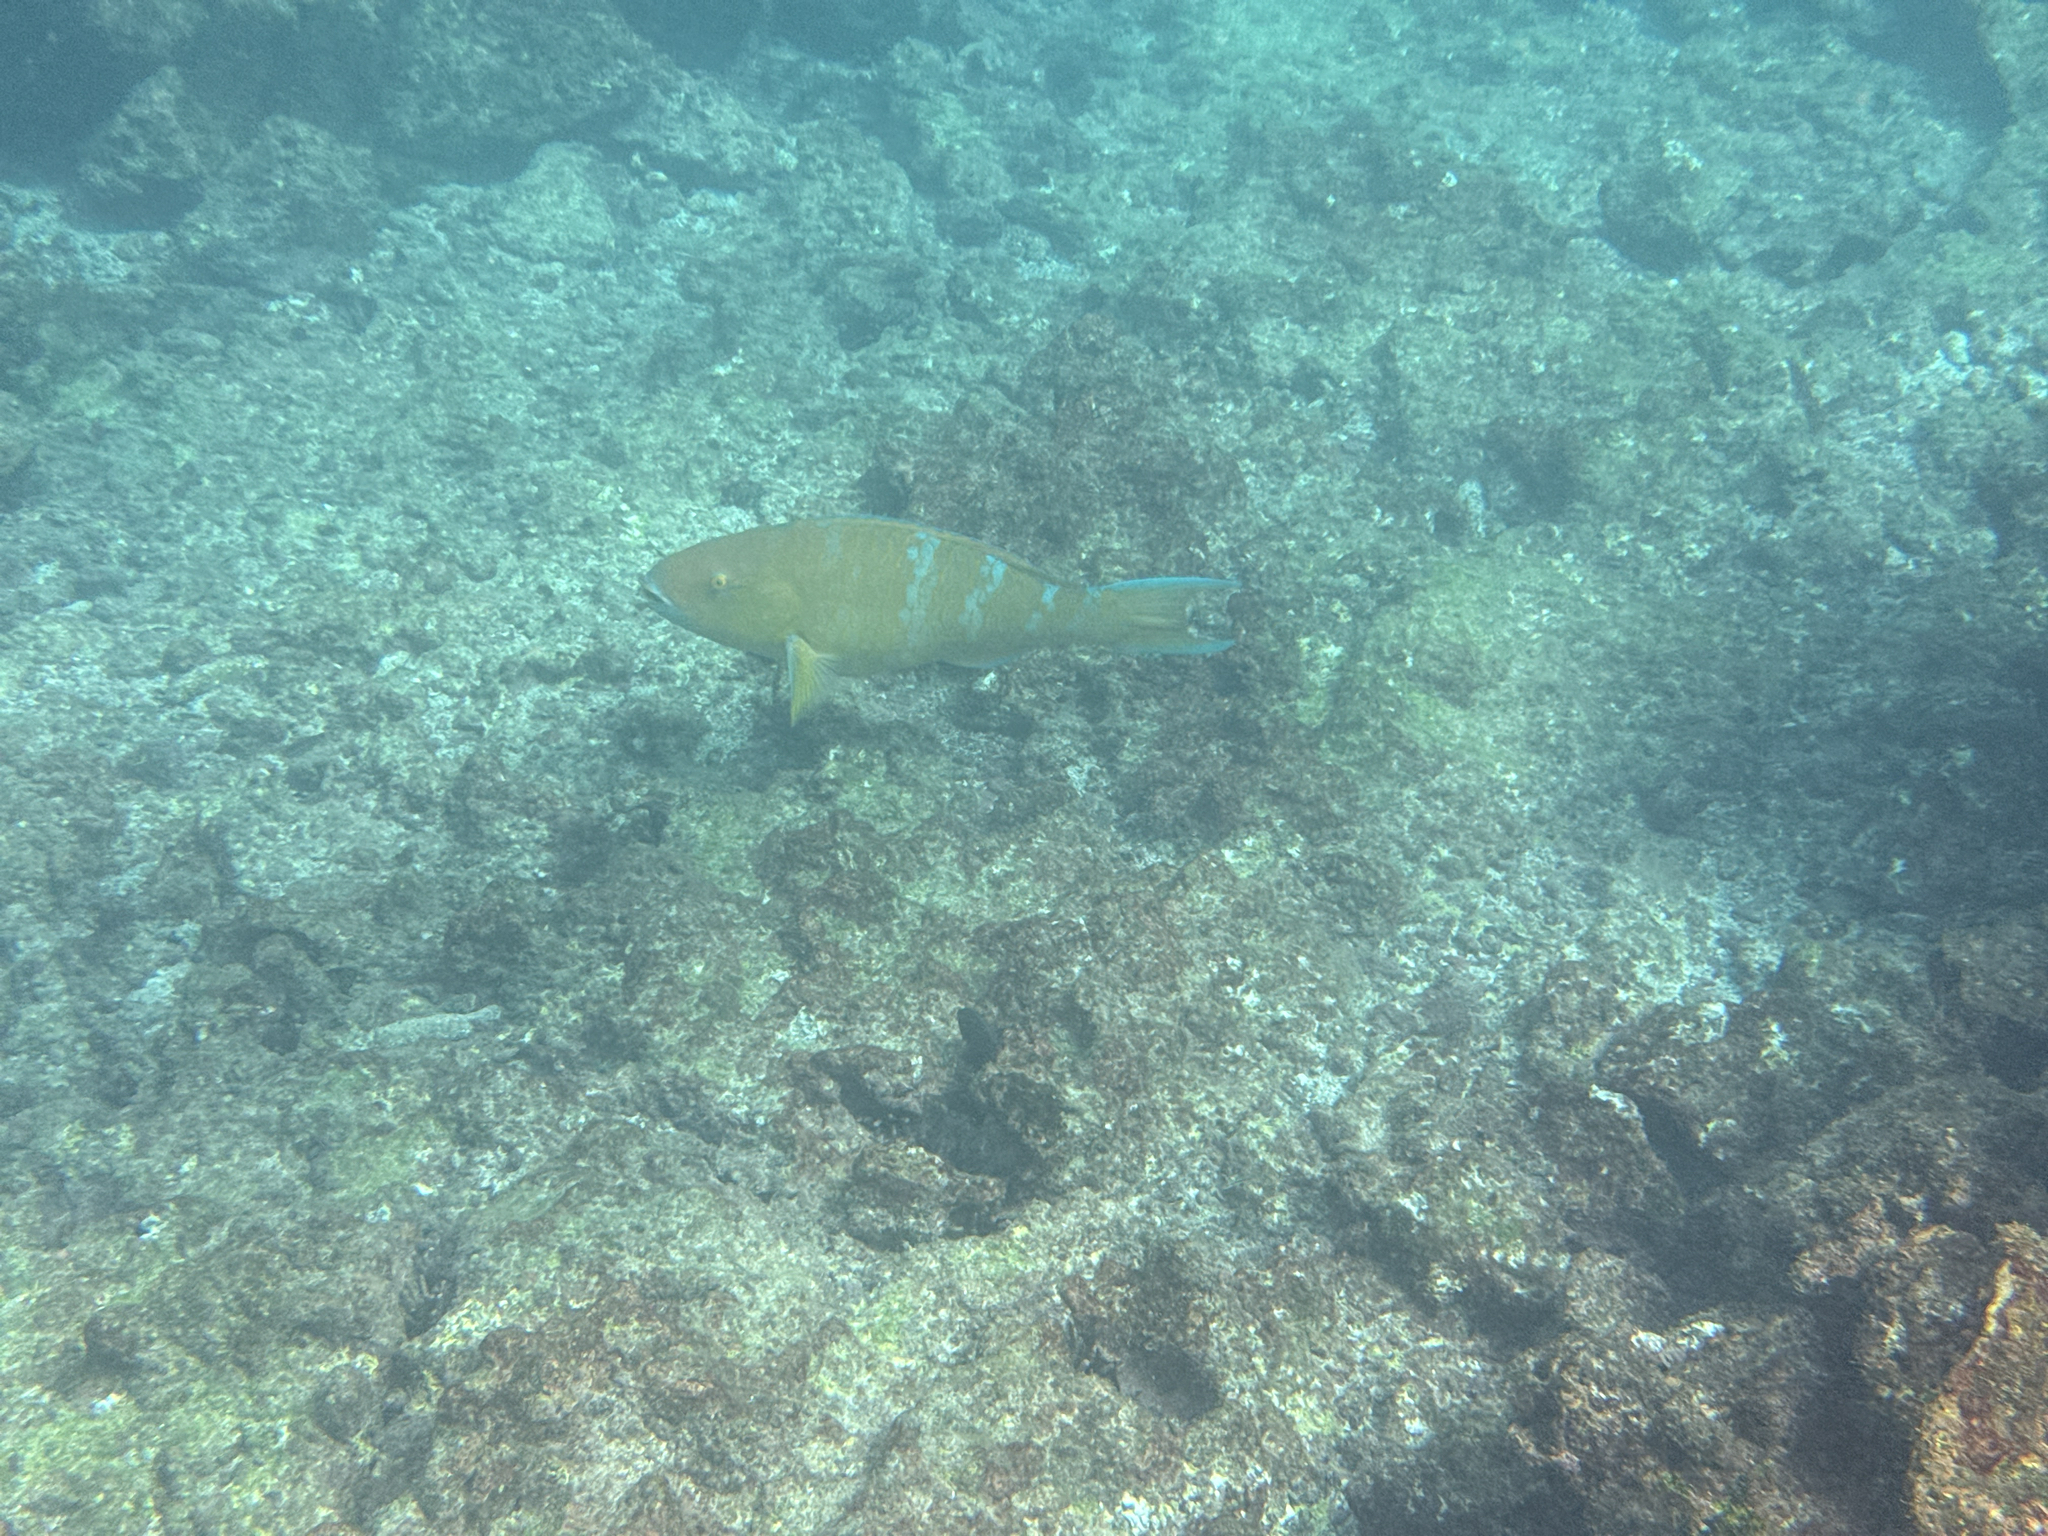
Scarus ghobban (Blue-barred Parrotfish)